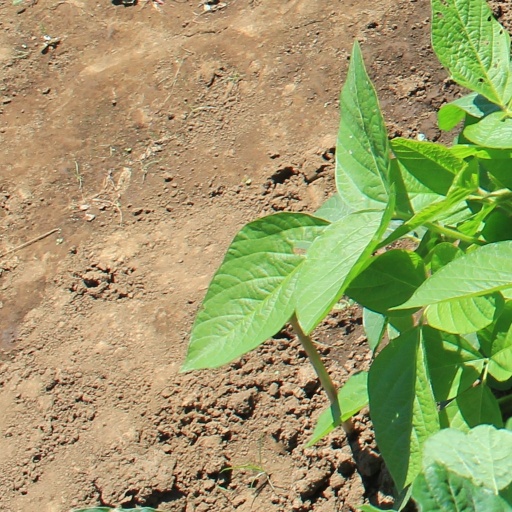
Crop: soybean